Giuseppe Verdi

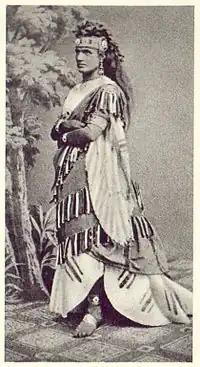
Teresa Stolz as "Aida" in the 1872 Parma production

For several months Verdi was preoccupied with family matters. These stemmed from the way in which the citizens of Busseto were treating Giuseppina Strepponi, with whom he was living openly in an unmarried relationship. She was shunned in the town and at church, and while Verdi appeared indifferent, she was certainly not. Furthermore, Verdi was concerned about the administration of his newly acquired property at Sant'Agata. A growing estrangement between Verdi and his parents was perhaps also attributable to Strepponi (the suggestion that this situation was sparked by the birth of a child to Verdi and Strepponi which was given away as a foundling lacks any firm evidence). In January 1851, Verdi broke off relations with his parents, and in April they were ordered to leave Sant'Agata; Verdi found new premises for them and helped them financially to settle into their new home. It may not be coincidental that all six Verdi operas written in the period 1849–1853 ("La battaglia, Luisa Miller, Stiffelio, Rigoletto, Il trovatore" and "La traviata"), have, uniquely in his oeuvre, heroines who are, in the opera critic Joseph Kerman's words, "women who come to grief because of sexual transgression, actual or perceived". Kerman, like the psychologist Gerald Mendelssohn, sees this choice of subjects as being influenced by Verdi's uneasy passion for Strepponi.